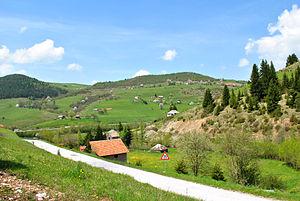
Kladnica est un village de Serbie situé dans la municipalité de Sjenica, district de Zlatibor. Au recensement de 2011, il comptait 346 habitants.